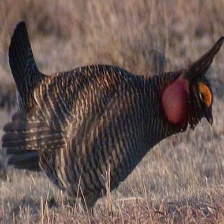
Species: GREATER PRAIRIE CHICKEN
Scientific name: TYMPANUCHUS CUPIDO